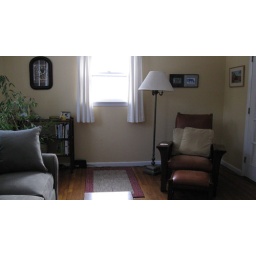
we'll move the leather chair back over to its corner, take out the bookshelf and plant